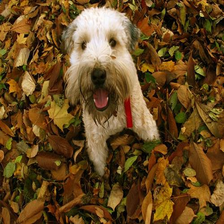
Species: dog
Breed: wheaten terrier